Living street

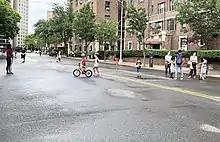
A car-free play street in New York during the COVID-19 pandemic, May 2020

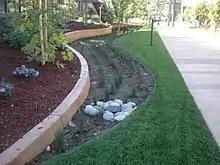
Stormwater management along a sidewalk

A living street or residential street is a street designed with the interests of pedestrians and cyclists in mind. Living streets also act as social spaces, allowing children to play and encouraging social interactions on a human scale, safely and legally. Living streets consider all pedestrians granting equal access to elders and those who are disabled. These roads are still available for use by motor vehicles; however, their design aims to reduce both the speed and dominance of motorized transport. The reduction of motor vehicle dominance creates more opportunities for public transportation.